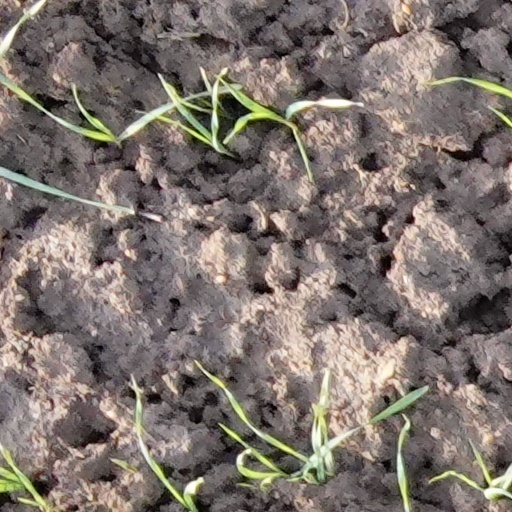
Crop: wheat